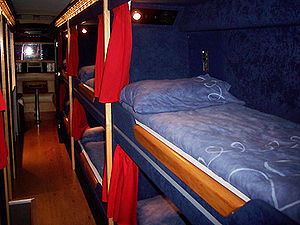
Sovebus
Senge i sovebus
En sovebus er en bus som er indrettet således, at alle eller nogle af passagersæderne kan laves om til liggepladser.